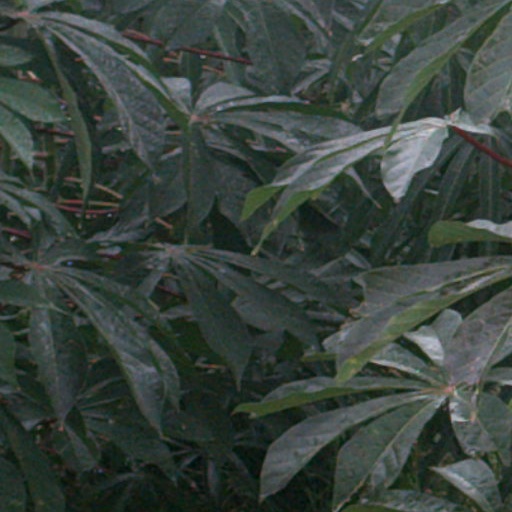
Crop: cassava